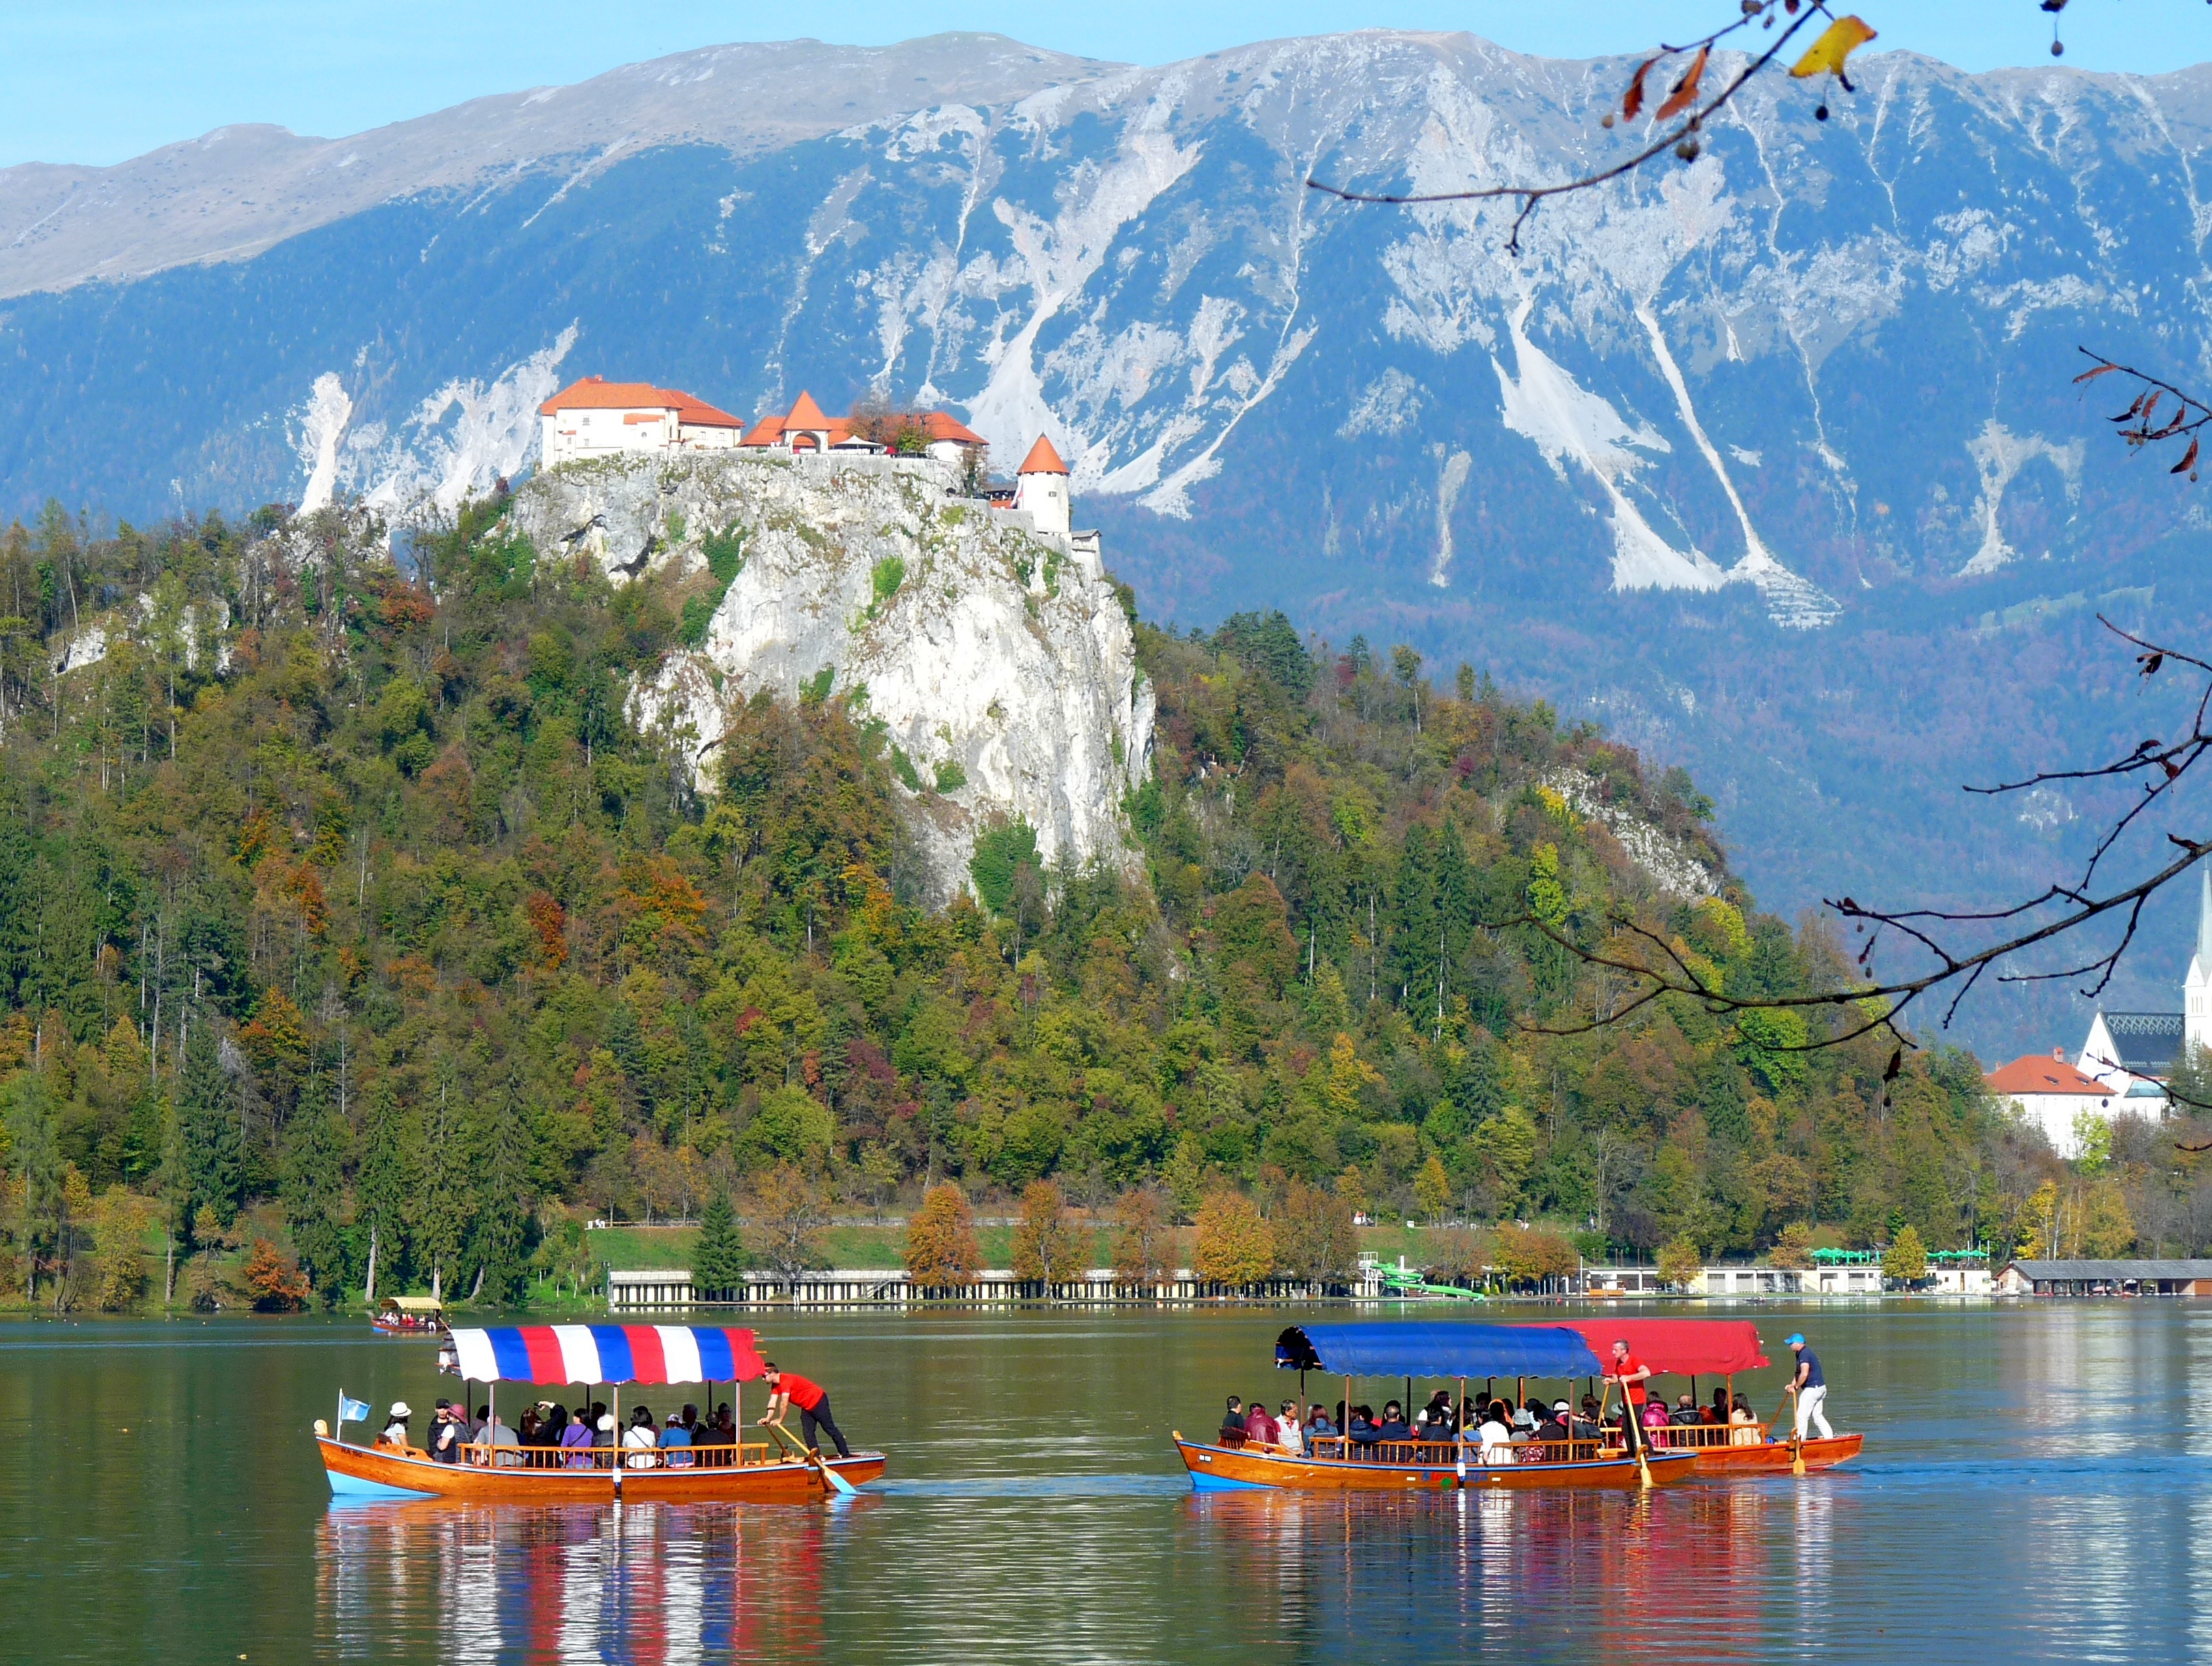
castle, boats, water transportation, nature, lake, mountain, boat, natural landscape, river, vehicle, wilderness, fjord, water, tree, mountain range, watercraft, reflection, tourism, hill station, inlet, lake district, sound, landscape, mount scenery, boating, watercourse, hill, national park, reservoir, bank